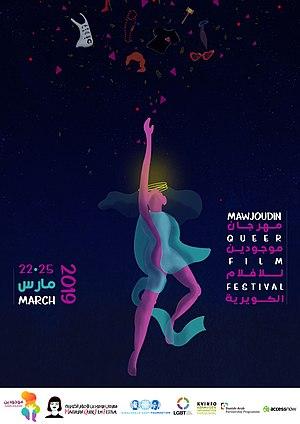
Ceci est le poster officiel de la deuxième édition du Festival de Films Queer de Mawjoudin qui a eu lieu à Tunis les 22-25 Mars 2019. Ce festival est un projet de l'association non-lucrative Tunisienne l'Initiative Mawjoudin pour l'Égalité.العربية: هذا هو الاعلان الرسمي للنسخة الثانية لمهرجان موجودين للأفلام الكويرية الذي عقد في تونس بين 22 و 25 مارس 2018. هذا المهرجان هو مشروع للجمعية التونسية مبادرة موجودين للمساواة
Le Festival du film queer de Mawjoudin est un festival annuel de films et d'arts LGBTQI+. Il est organisé par l'association tunisienne Mawjoudin depuis 2018. C'est le premier festival de films queer en Tunisie et dans toute l'Afrique du Nord. L'accent est mis sur les films montrant des réalités dites non hétéronormatives dans les pays du Sud.